Romanticism

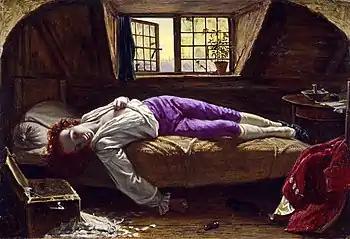
Henry Wallis, "The Death of Chatterton" 1856, by suicide at 17 in 1770

According to Isaiah Berlin, Romanticism embodied "a new and restless spirit, seeking violently to burst through old and cramping forms, a nervous preoccupation with perpetually changing inner states of consciousness, a longing for the unbounded and the indefinable, for perpetual movement and change, an effort to return to the forgotten sources of life, a passionate effort at self-assertion both individual and collective, a search after means of expressing an unappeasable yearning for unattainable goals".